Public health mitigation of COVID-19

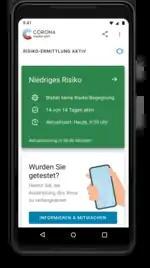
The contact tracing app "Corona-Warn-App"

Contact tracing is an important method for health authorities to determine the source of infection and to prevent further transmission. The use of location data from mobile phones by governments for this purpose has prompted privacy concerns, with Amnesty International and more than a hundred other organisations issuing a statement calling for limits on this kind of surveillance.